Frederick James Gould

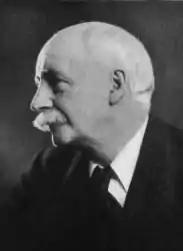
Gould in 1921: portrait by G. C. Beresford

Frederick James Gould (19 December 1855 – 6 April 1938) was an English teacher, writer, and pioneer secular humanist.